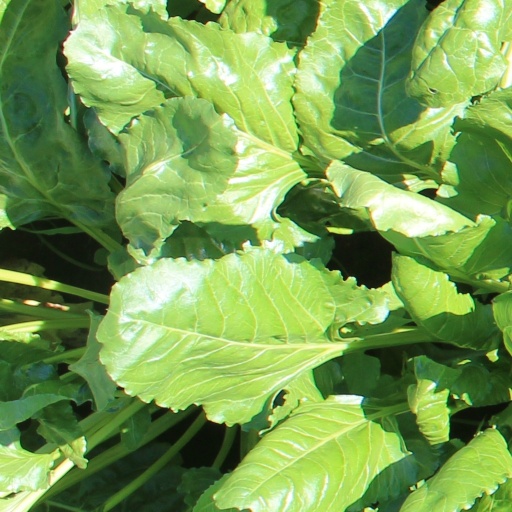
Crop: sugar beet